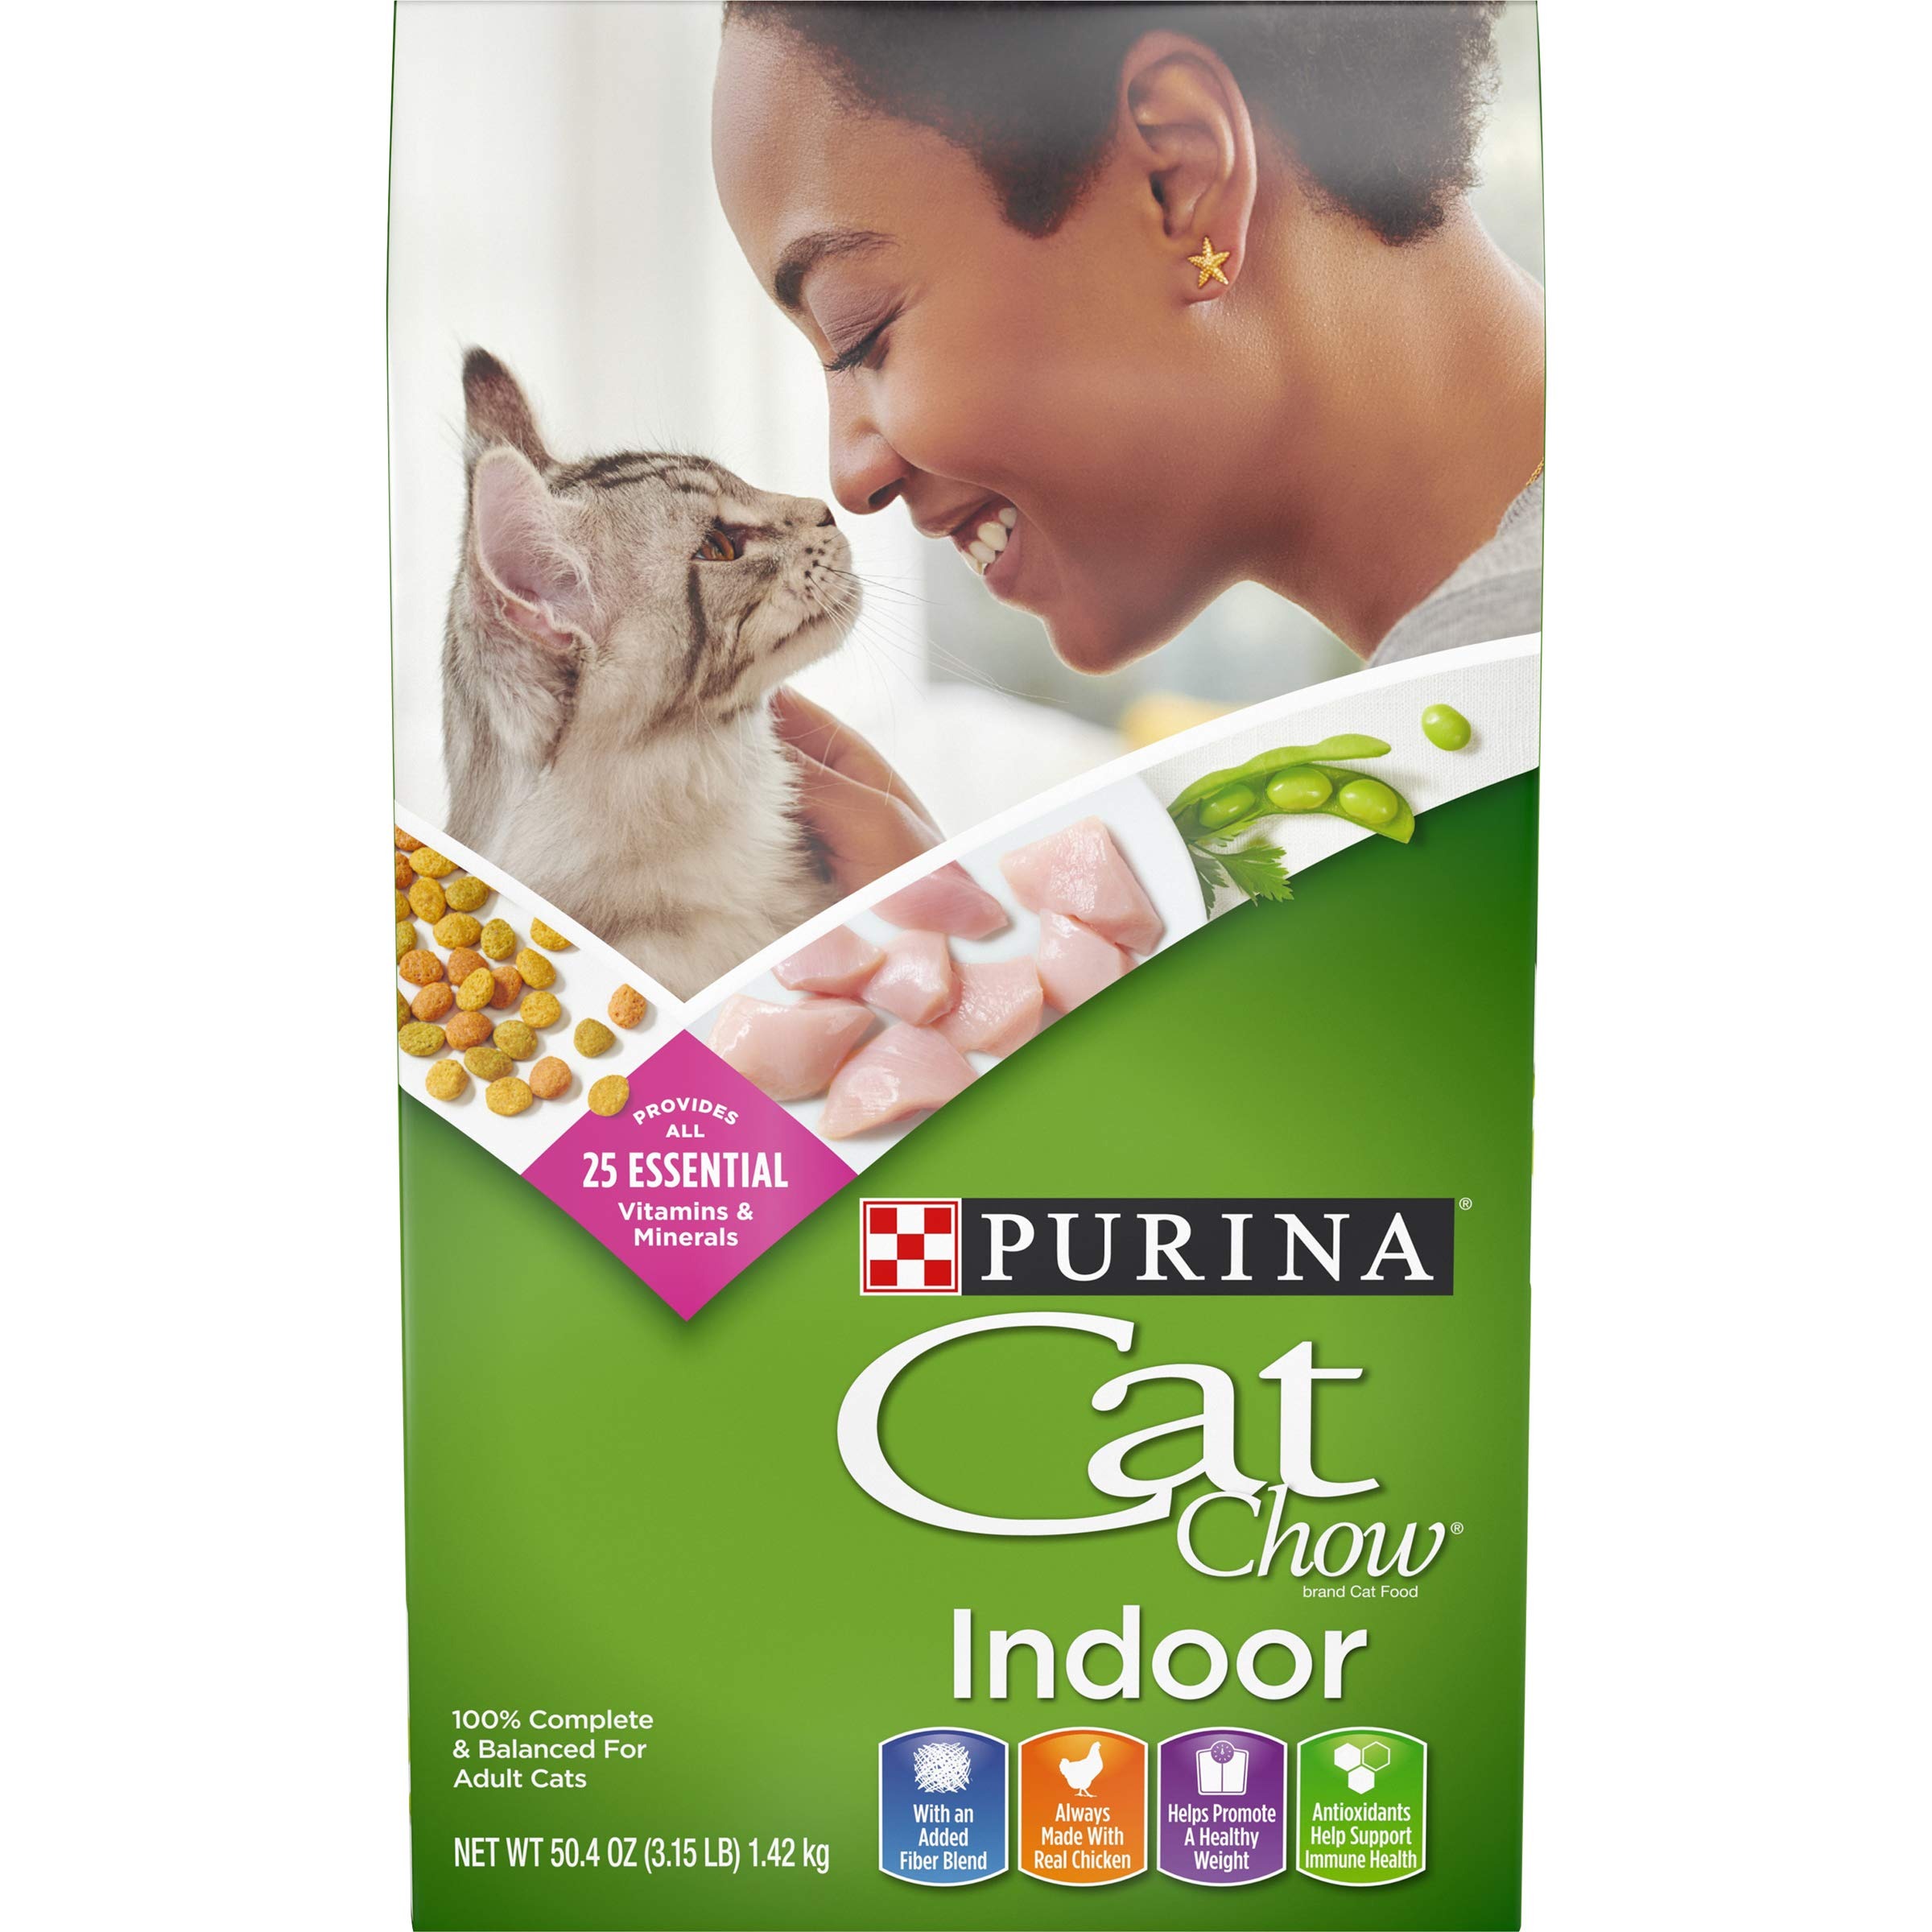
Item Name: Nestle Purina Pet Care Co Catchow3.15Lb Adult Food 2870 Cat Food
Bullet Point 1: Purina #02870 CatChow3.15LB Adult Food
Bullet Point 2: NESTLE PURINA PET CARE CO
Value: 50.4
Unit: Ounce

Price: 6.59